71st (South African) Siege Battery, Royal Garrison Artillery

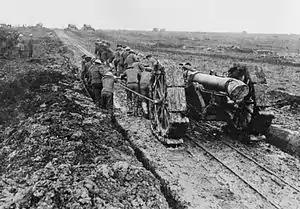
6-inch howitzer being moved through mud on the Western Front.

On completion of training, Capt Harrison was promoted to major and the battery was equipped with four 6-inch howitzers of the latest 26-cwt pattern. Mobilisation then began: the Northern and Central Brigade mobilised at Woolwich on 8 March 1916 as 44th (South African) Siege Brigade, RGA, and 71st (SA) Siege Bty at Fort Fareham on 6 April. They sent their guns to Avonmouth Docks for despatch to France while the men embarked on the "Manchester Importer" at Southampton on 15 April and landed at Le Havre next day.